Federal Emergency Management Agency

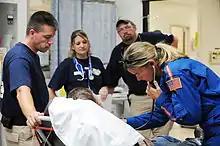
DMAT team deployed for Hurricane Ike in Texas

Disaster Medical Assistance Teams (DMAT) provide medical care at disasters and are typically made up of doctors and paramedics. There are also National Nursing Response Teams (NNRT), National Pharmacy Response Teams (NPRT) and Veterinary Medical Assistance Teams (VMAT). Disaster Mortuary Operational Response Teams (DMORT) provide mortuary and forensic services. National Medical Response Teams (NMRT) are equipped to decontaminate victims of chemical and biological agents.